Answer in natural language. Is brown wooden table (marked A) to the right of black tv (marked B)? Choose between the following options: yes or no
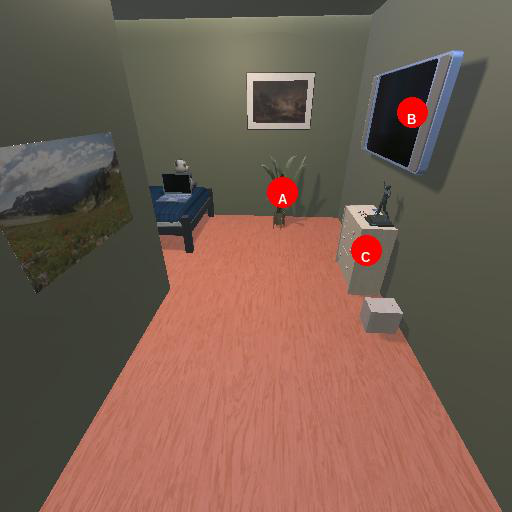
<answer>no</answer>